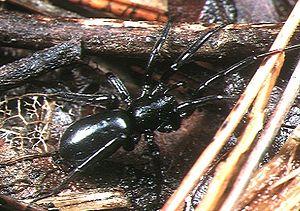
Les Gnaphosidae sont une famille d'araignées aranéomorphes.